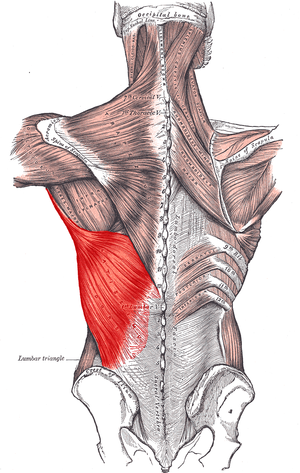
Latissimus dorsi
Muskler der forbinder den øvre ekstremitet med den vertebrale columna.
Den brede rygmuskel eller Latissimus dorsi, der betyder 'bredeste [muskel] på ryggen' er den store, flade, dorso-laterale muskel på torsoen, posteriort til armen, og delvist dækket af trapezius på dens median dorsale region. Latissimi dorsi benævnes også tit "lats", især blandt bodybuildere.